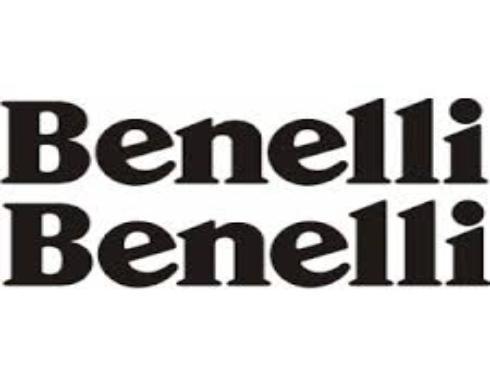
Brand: Benelli
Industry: Transportation